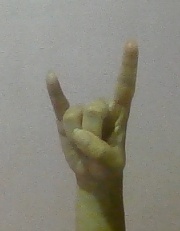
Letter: la